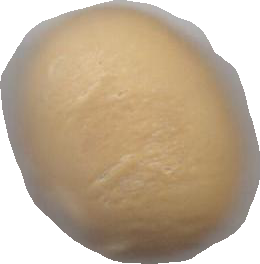
Variety: Dega